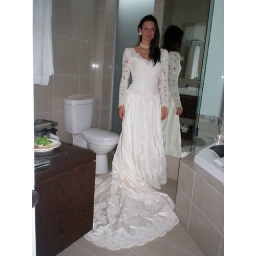
Full dress shot in bathroom